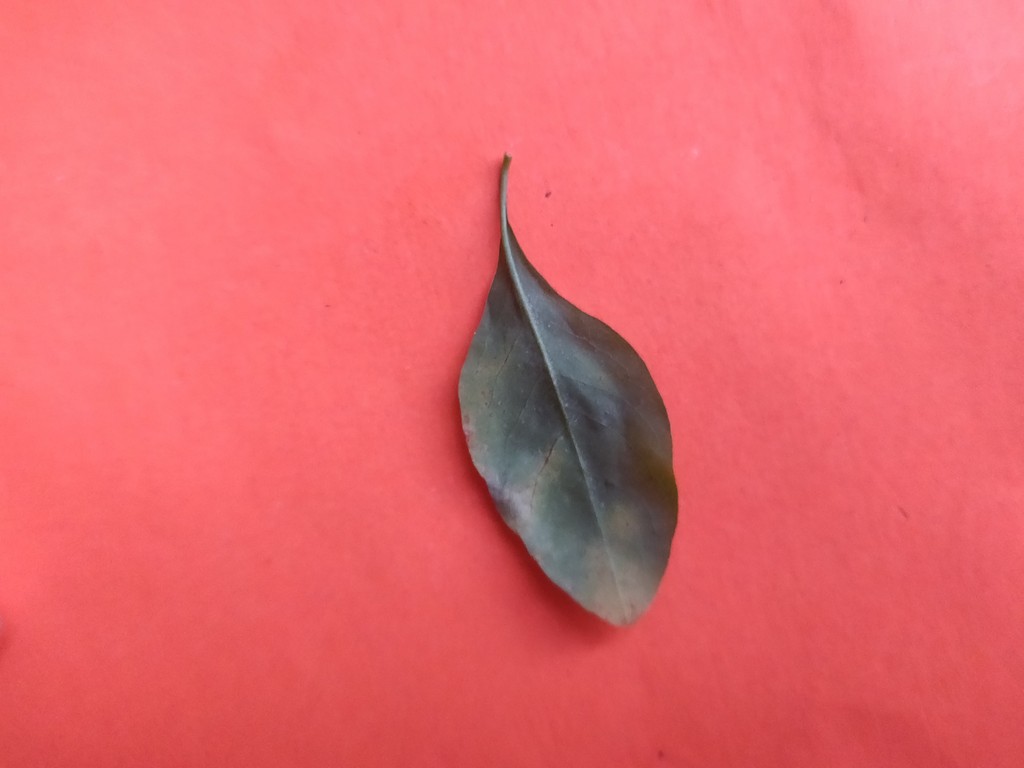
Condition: Unhealthy
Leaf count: single
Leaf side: back